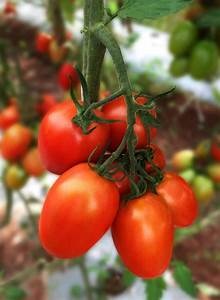
Label: tomato